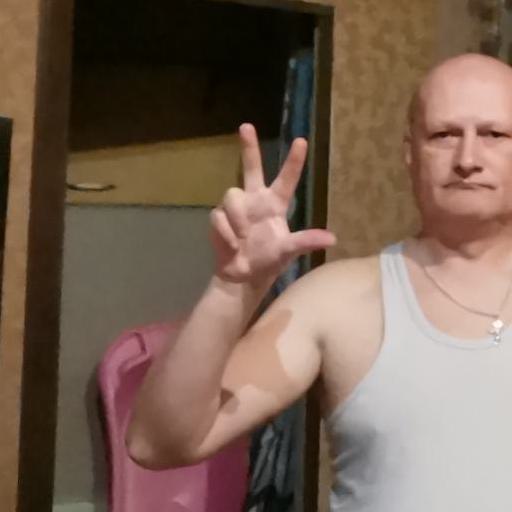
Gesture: three2